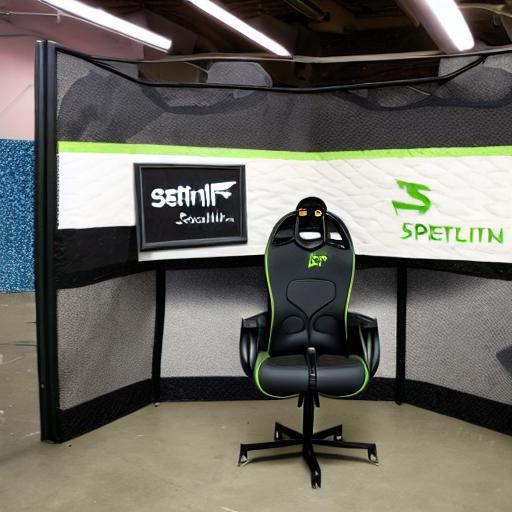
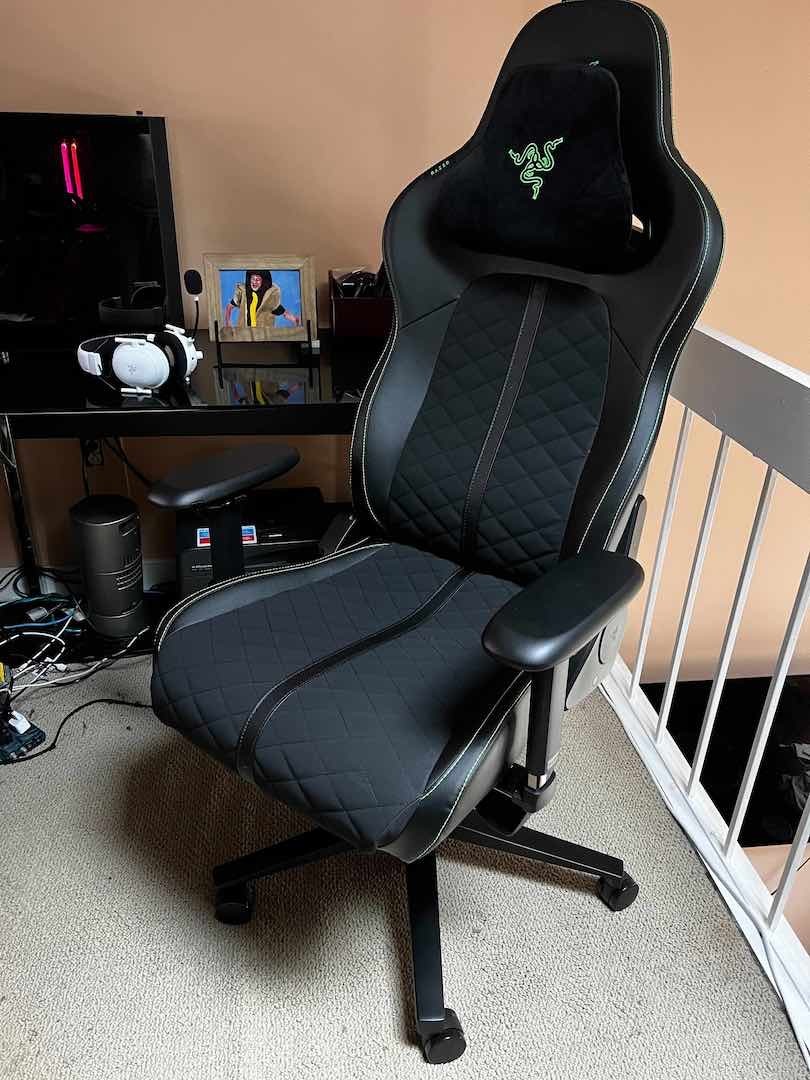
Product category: items_chair
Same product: no